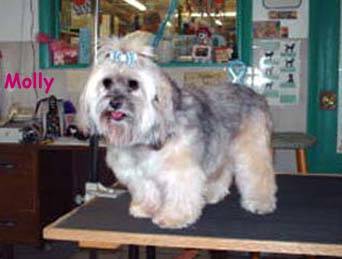
Label: dog